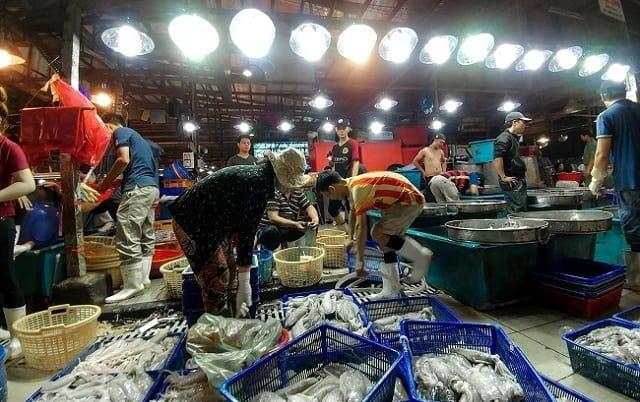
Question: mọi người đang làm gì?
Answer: đang buôn bán hải sản